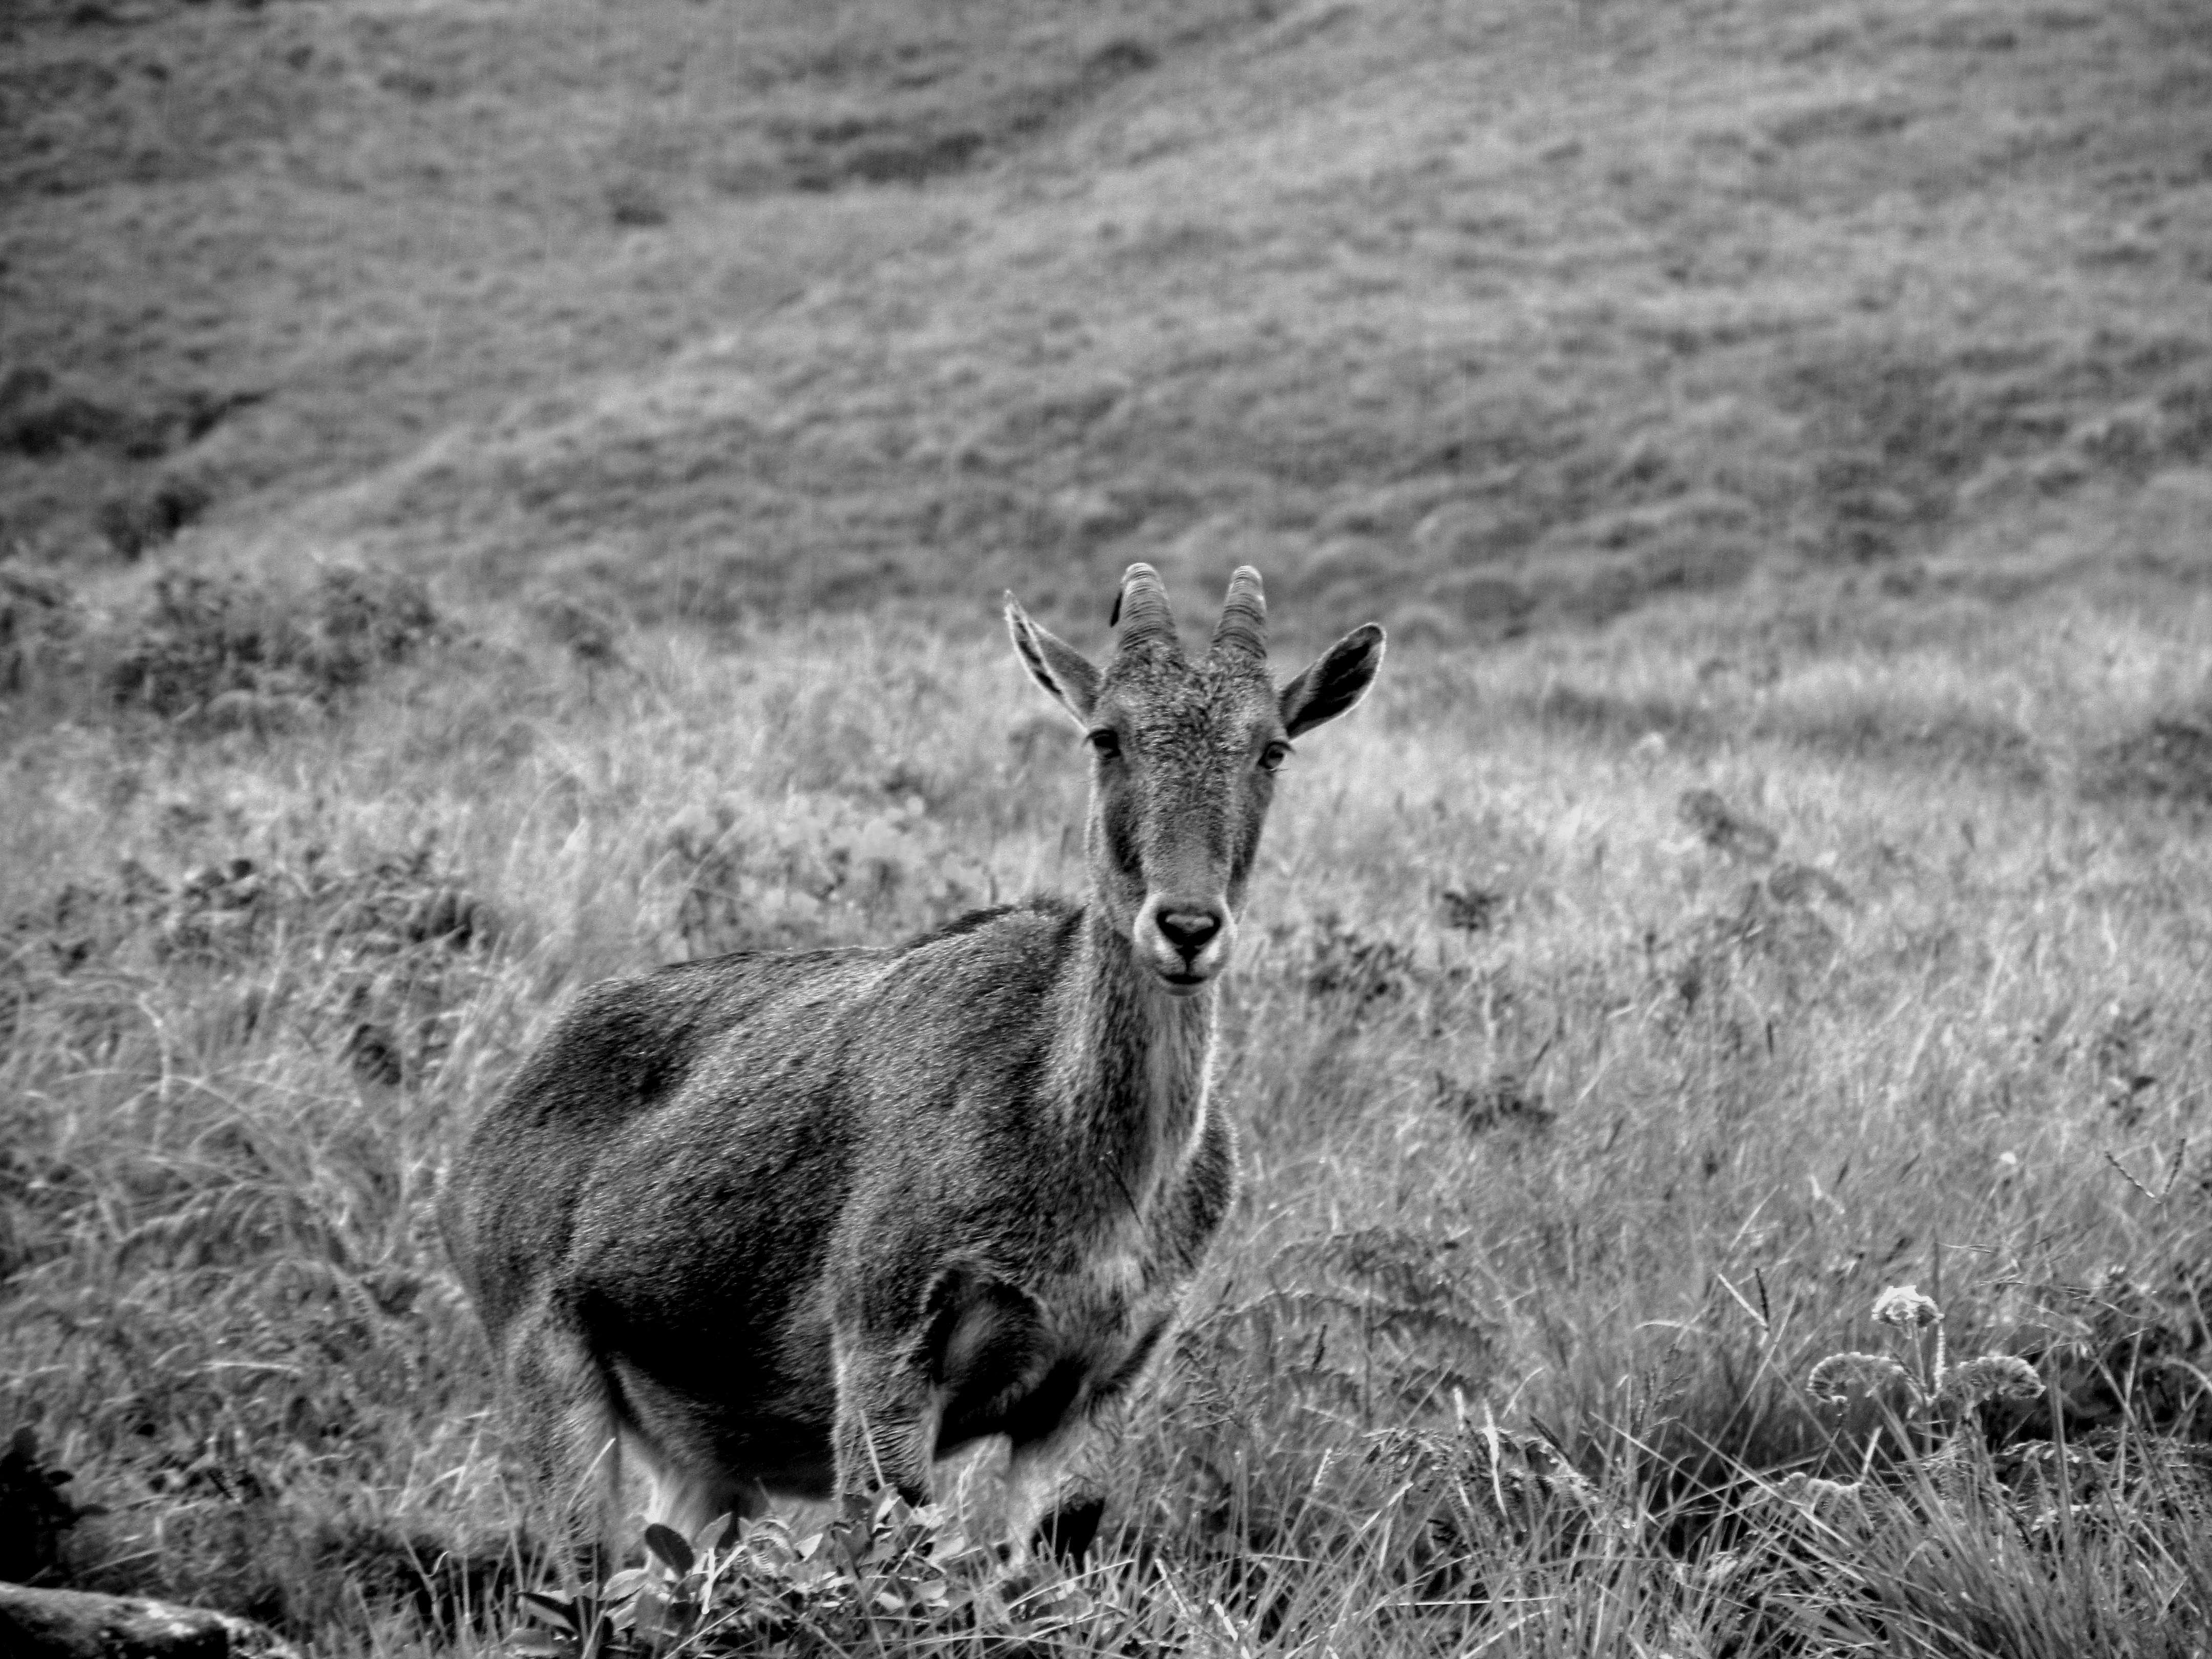
nature, black and white, wildlife, mammal, monochrome, fauna, goats, vertebrate, monochrome photography